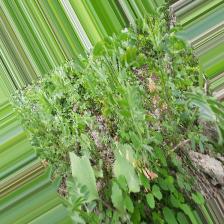
Label: Normal